Syd Burke

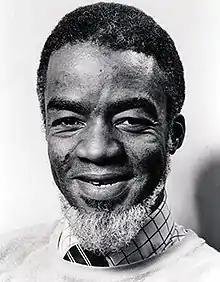

Edmund Burke (1938 – 30 July 2010), known as Syd Burke, was a broadcaster, photographer and journalist, who moved to the UK from Jamaica to study photography in 1960, after having studied engineering, and later hosted London Broadcasting Corporation's (LBC) "Rice 'n' Peas", a popular magazine programme.